History of LSD

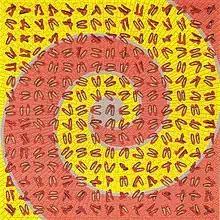
LSD blotter paper

The psychedelic drug (or entheogen) lysergic acid diethylamide (LSD) was first synthesized on November 16, 1938, by the Swiss chemist Albert Hofmann in the Sandoz laboratories in Basel, Switzerland. It was not until five years later on April 19, 1943, that the psychedelic properties were found.